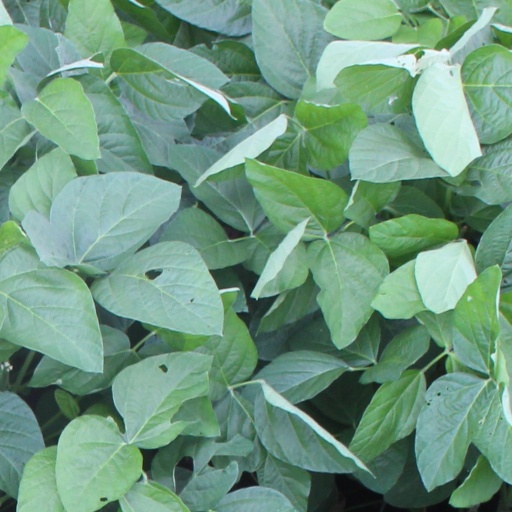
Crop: soybean